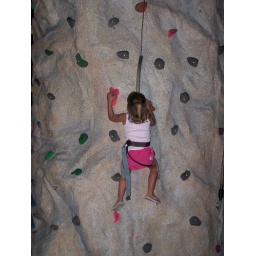
Maddie climbing rock wall at festival in South JordonSat 6/30